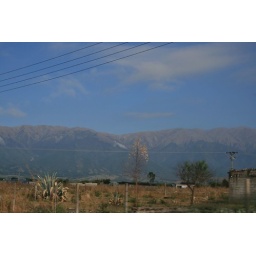
The mountains to climb - in a car of course!